Why I Am an Atheist

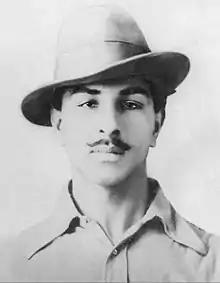
Bhagat Singh in 1929

Bhagat Singh was a member of Hindustan Socialist Republican Association, a revolutionary party in the Indian freedom struggle. He was an atheist who believed in socialism, and he wrote several articles on anarchism and socialism for "Kirti". He was arrested on 8 April 1929 in connection with the Central Legislative Assembly bombing case and was sentenced to 14 years life imprisonment. He was re-arrested in connection with the murder of John Saunders, a deputy superintendent of police who was killed by Sukhdev, Rajguru, and Bhagat Singh in 1928 in retaliation for the death of Lala Lajpat Rai. In that case, the trial began and he was transferred to Lahore jail. In the jail, on 4 October 1930, Baba Randhir Singh, a religious man and member of Ghadar Party who was convicted in the first Lahore conspiracy case, met Bhagat Singh and tried to incite his belief in God; however, Bhagat Singh did not change his stance. Thereafter, Randhir Singh said "You are giddy with fame and have developed an ego which is standing like a black curtain between you and the God". As a reply to Randhir Singh, he wrote this essay on 5 and 6 October 1930. On 7 October 1930, all three of the defendants were convicted in the murder of Saunders and sentenced to death. On 23 March 1931, they were executed by hanging in the Lahore jail (present-day Shadman Chowk or Bhagat Singh Chowk).